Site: brandenburg
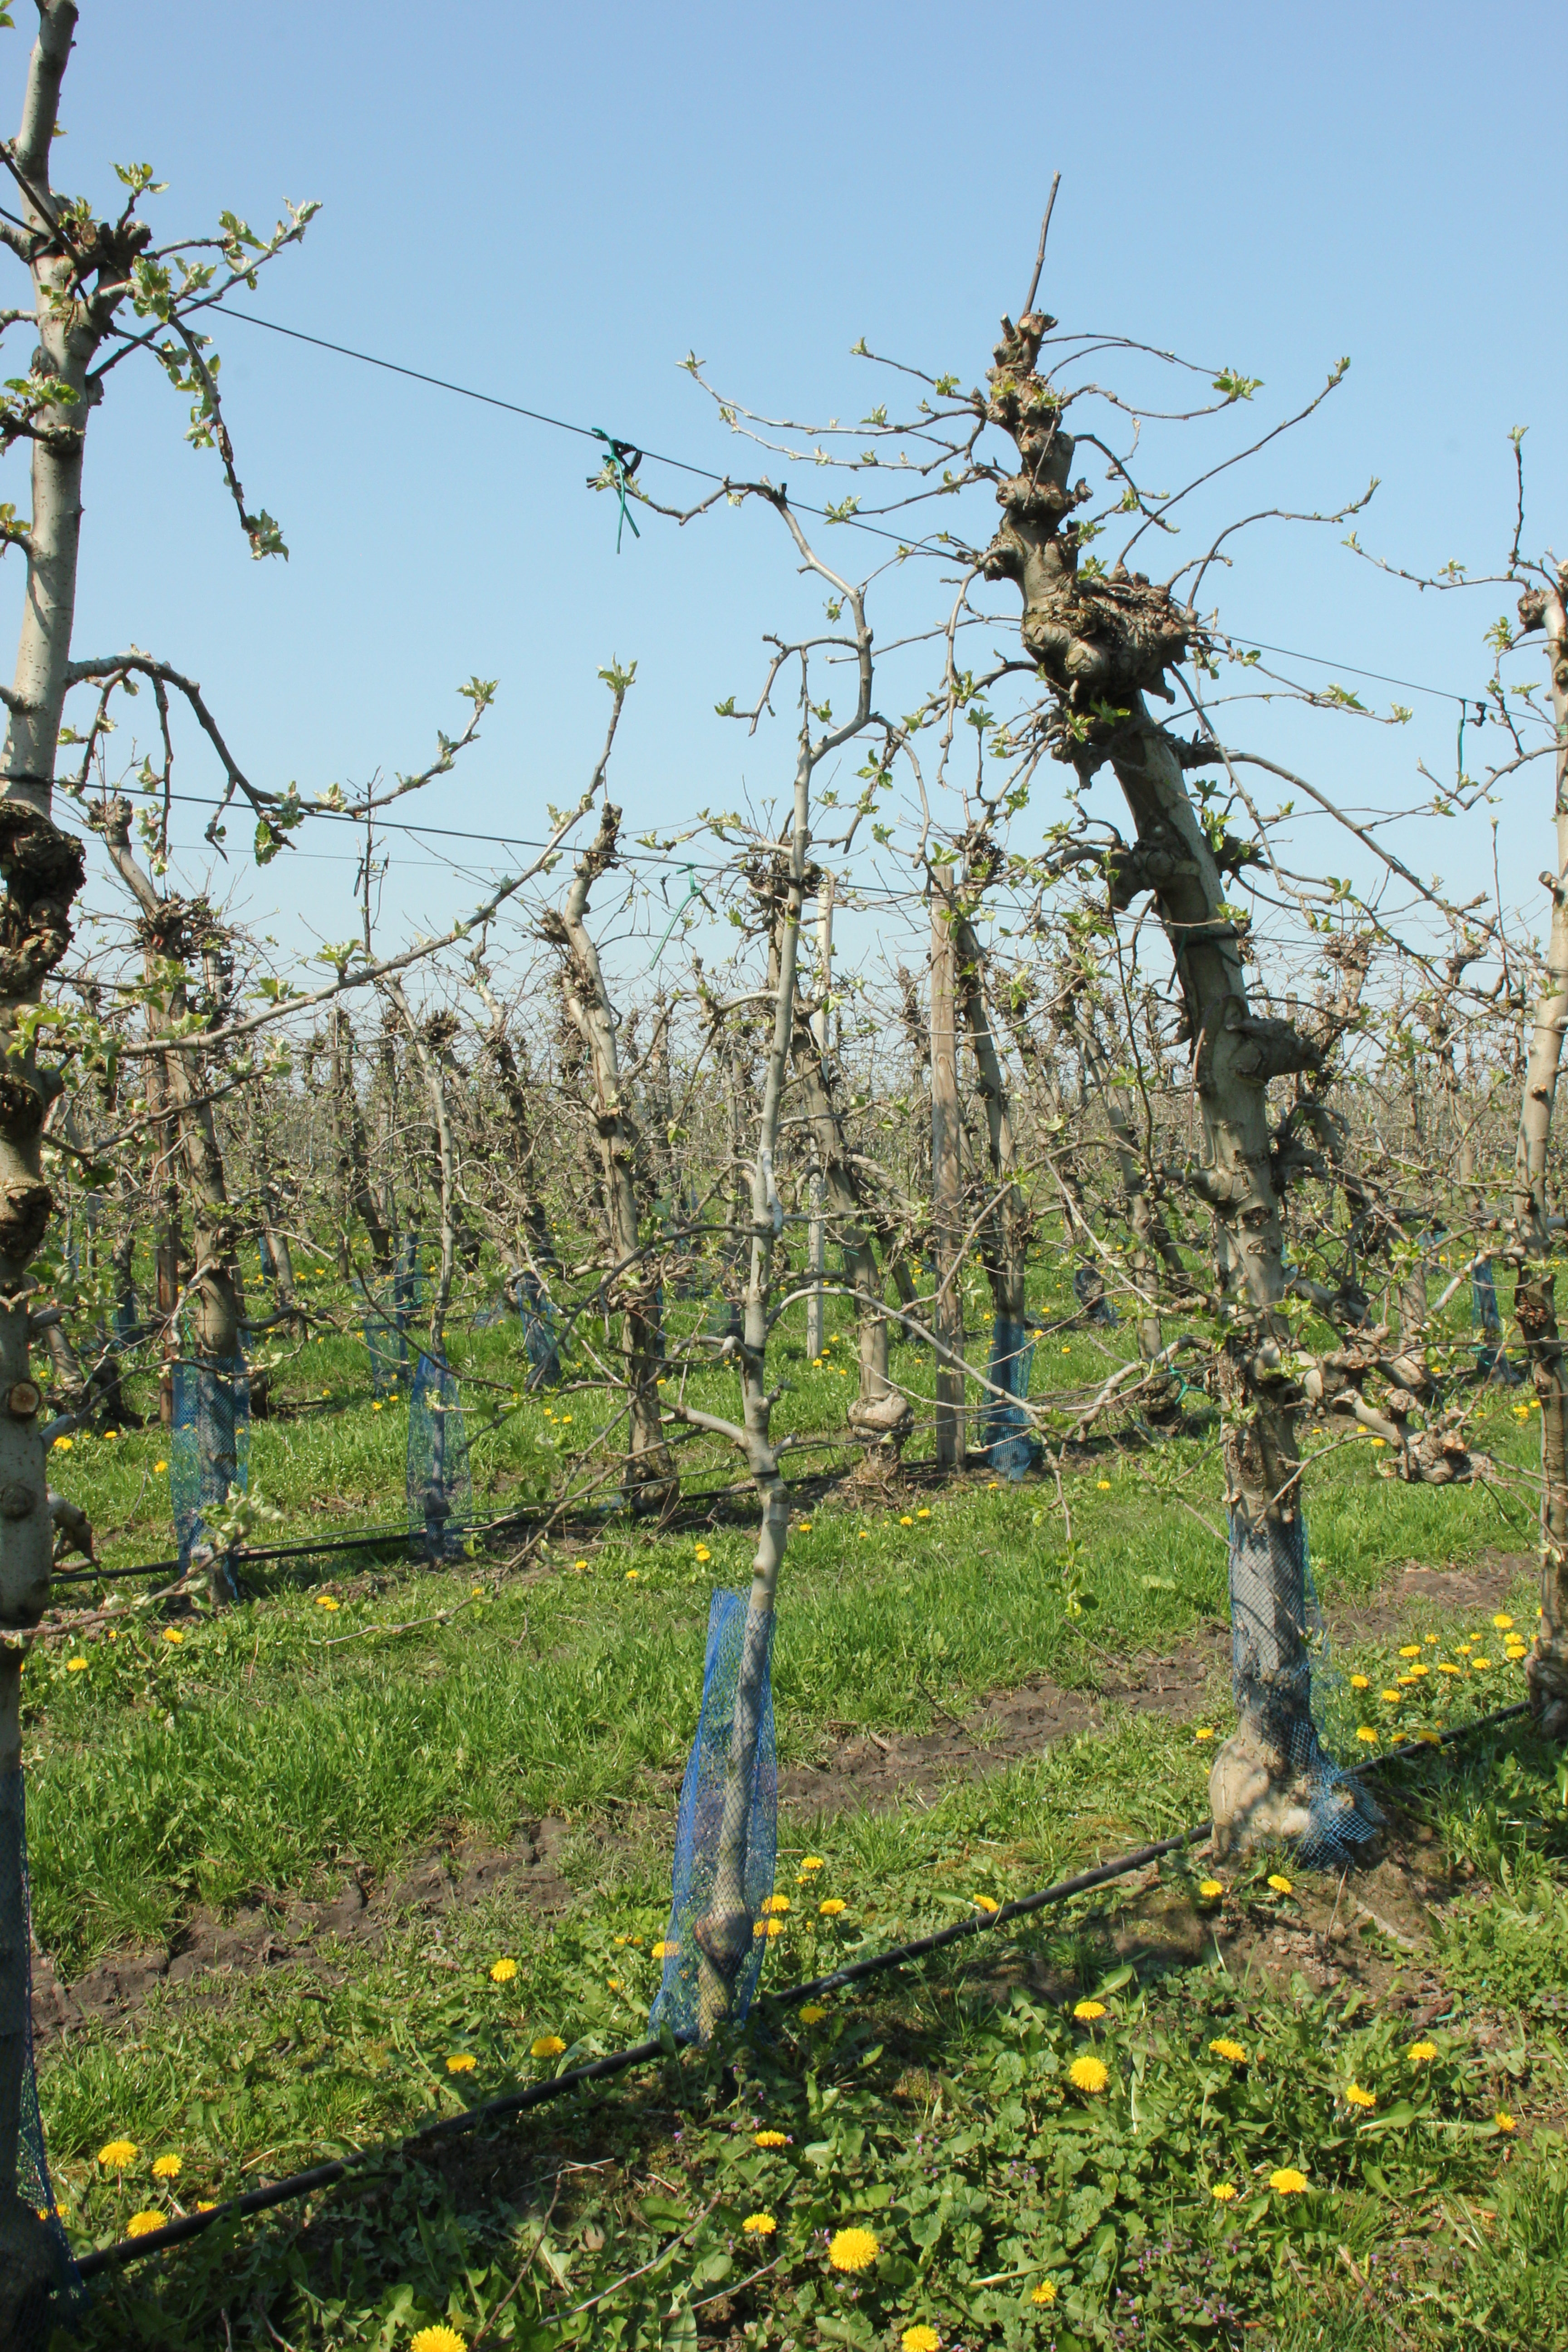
Growth stage (BBCH 56): Inflorescence emergence